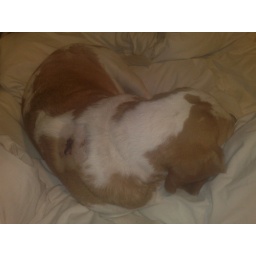
Baxter after an unprovoked attack from a bull terrier who had him by the neck for a good two minutes.